Christopher G. Atkeson

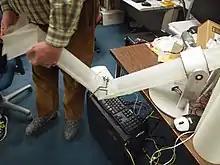
Chris Atkeson's robot that inspired the creation of Baymax

Atkeson's work in soft robotics helped influence production on the 2014 Disney film "Big Hero 6", and he consulted with the film's production team on the design of Baymax.